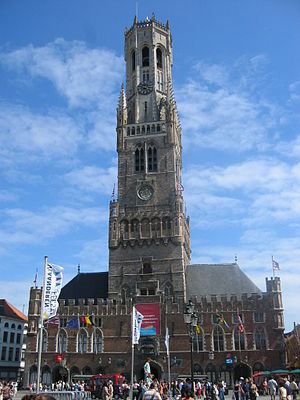
Brugge / Galleri
Brugge er hovedbyen i Vestflandern i Belgien tæt ved grænsen til Holland. Brugge har 118.053 indbyggere. Kommunen har et stykke af Belgiens kyststrækning ud til Nordsøen.